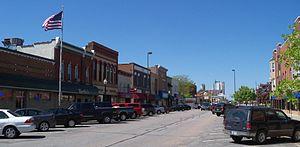
Shakopee est une ville du Minnesota, dans le comté de Scott, aux États-Unis.